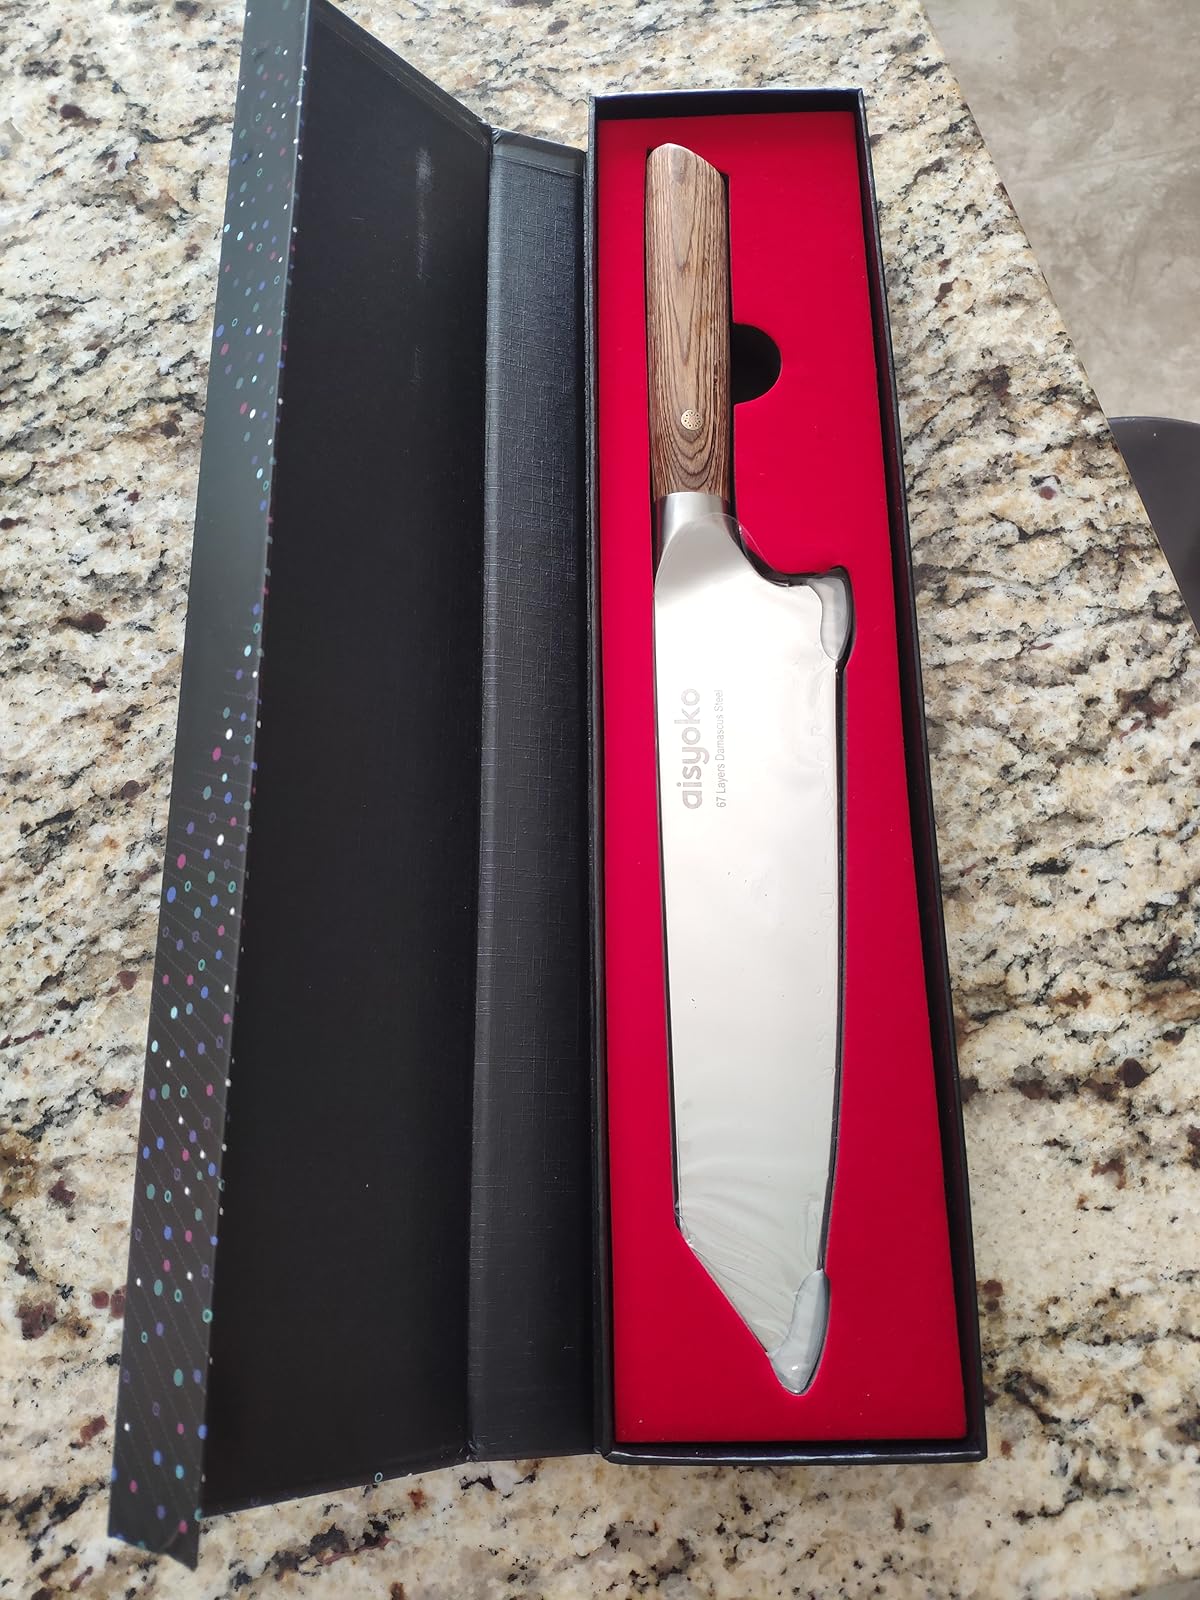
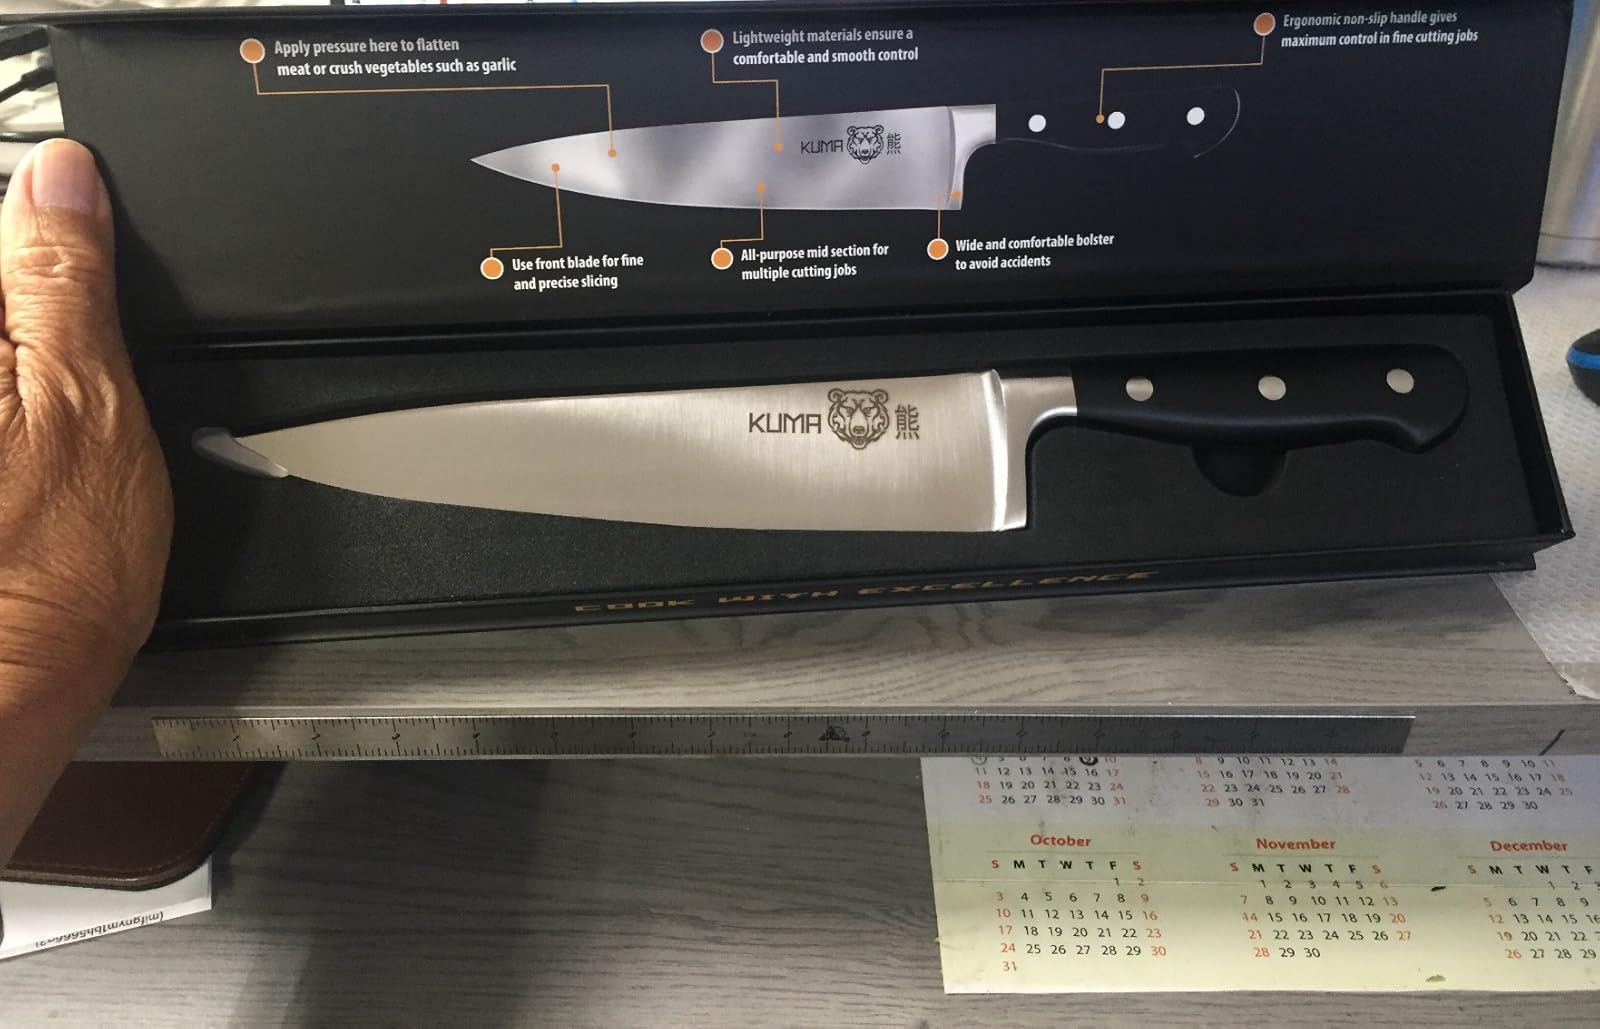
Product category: items_knife
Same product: no